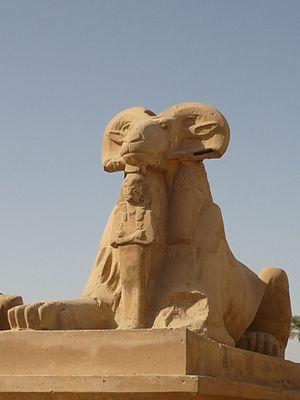
Sphinx cryocéphale du dromos ouest, enceinte d'Amon-Ra de Karnak, Égypte